Districts of Cartagena, Spain

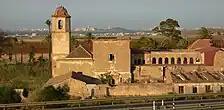
Ancient monastery named Monasterio San Ginés de la Jara. It may have been built in the 13th century.

El Beal is located in the east of the municipality of Cartagena, and borders the Mar Menor to the north-east, and El Algar to the north-west.